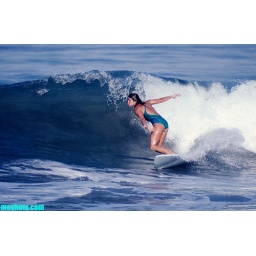
wendy surfing 30th street in manhattan beach